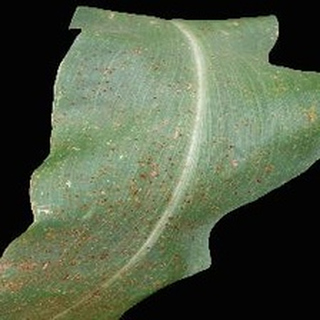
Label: corn_common_rust